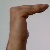
The image shows a hand gesture representing a space in Indian Sign Language.